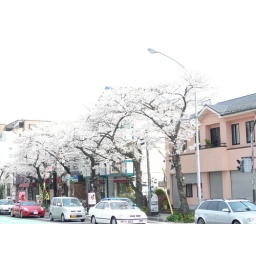
A street near our house